2022 Italian government crisis

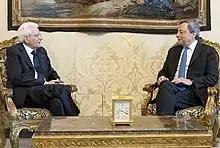
Draghi announcing his resignation to President Mattarella

On 20 July, Draghi addressed the Senate, reiterating his support for the European Union, NATO, and Ukraine, and saying it was fully necessary to bring to term the economic and justice reforms his government started. He also stated he was fully committed to investing more in renewable energy and green-friendly projects, and that he intended to keep the citizens' income, albeit with some changes.